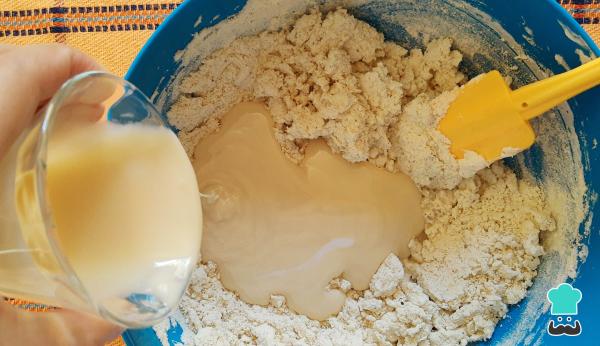
Incorpora los mililitros de leche y la lata de leche condensada y vuelve a mezclar. En este punto puedes agregar las gotas de colorante vegetal rojo para darle el color rosado a tus tamales de dulce con lechera.Truco: puedes no agregar el colorante vegetal y dejarlos con su color natural. También, si quieres darle otro toque de sabor puedes añadir unas gotas de saborizante artificial del sabor que tu quieras.